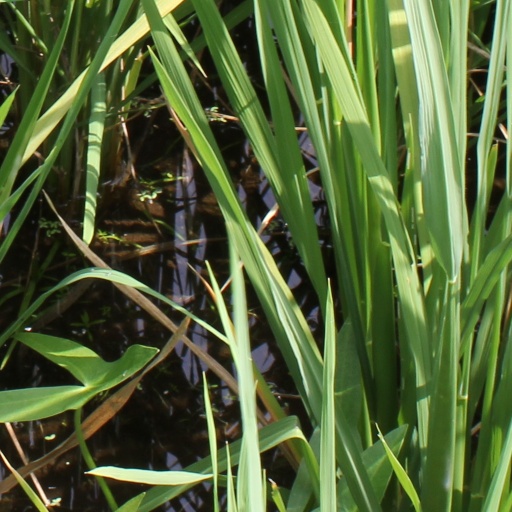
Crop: rice